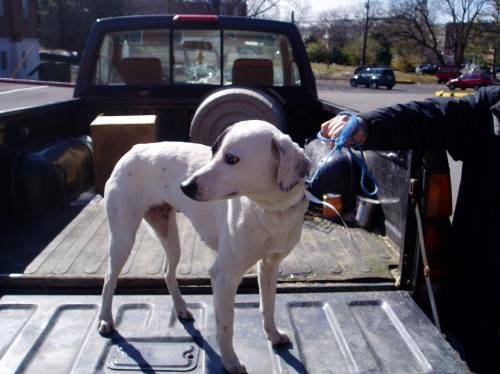
Label: dog